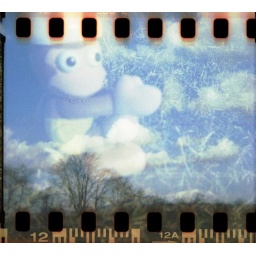
monkey in the sky